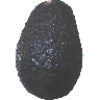
Label: avocado